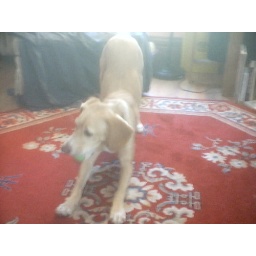
care bear took this in 04 she is a cool dog